Orange Belt Railway

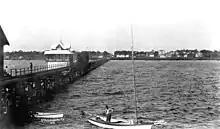
Pier at the terminus in St. Petersburg

While Demens was building the Orange Belt Railway in the 1880s with a planned western terminus in the Tampa Bay area, Hamilton Disston offered Demens approximately of land to stretch his railroad to Disston City. Demens countered with a demand of an additional but Disston refused, mistakenly believing that Disston City would thrive if the railroad merely came close to the area. Disston City never met Disston's expectations, and it became the small city of Gulfport. Around the same time, John Constantine Williams negotiated with Demens and offered part of his land holdings in exchange for a southern terminus near what Demens named St. Petersburg, after his childhood home in Russia.